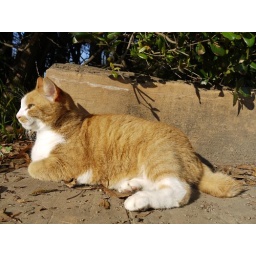
A tiger cat in Tokyo